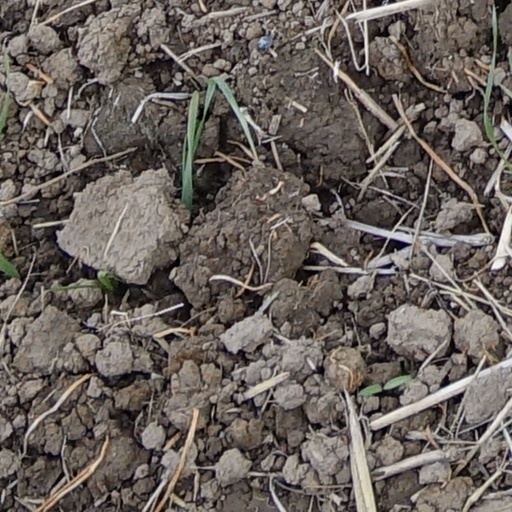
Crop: wheat